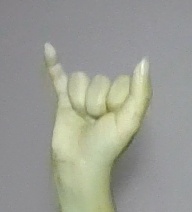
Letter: ya